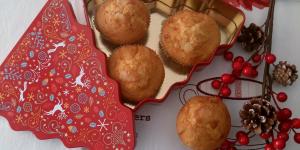
magdalenas de turron de jijona